Helen Westcott

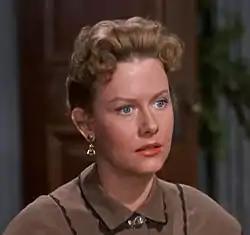
Westcott in the 1960 "Bonanza" episode "The Fear Merchants"

Westcott moved from the big screen to television roles in the late 1950s. In 1958 she appeared on "Perry Mason" as murderer Marcia Greeley in "The Case of the Haunted Husband." She also made guest appearances on "Bonanza", "The Twilight Zone" and "Wanted Dead Or Alive".